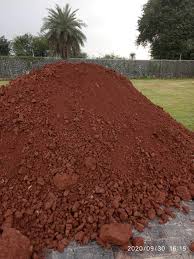
Soil type: Red soil